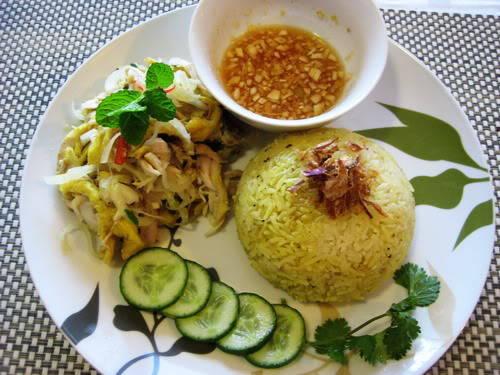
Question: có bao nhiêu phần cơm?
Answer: có một phần cơm